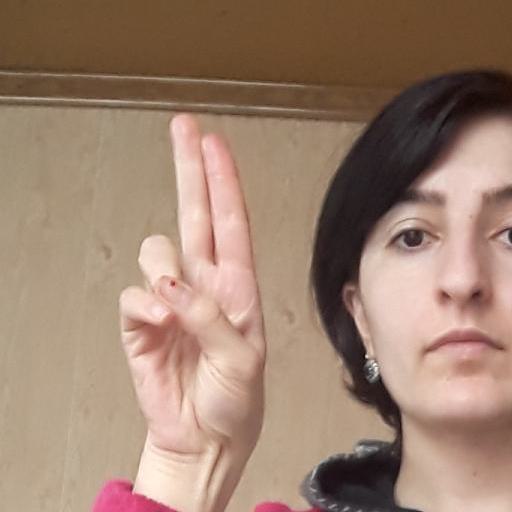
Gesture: two_up